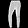
Label: Trouser